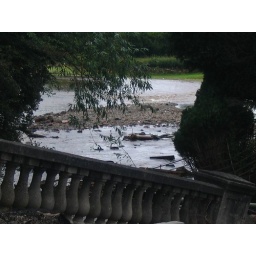
The remains of the bridge with the road rubble in the field behind